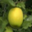
Label: apple